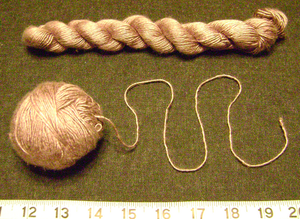
Comme le tissage, le tricot est une technique utilisée pour fabriquer une étoffe à partir d'un fil. Le tricot est constitué de boucles, appelées mailles, passées l'une dans l'autre. Les mailles actives sont tenues sur des aiguilles jusqu'à ce qu'elles puissent être bloquées par le passage d'une nouvelle maille à travers elles.